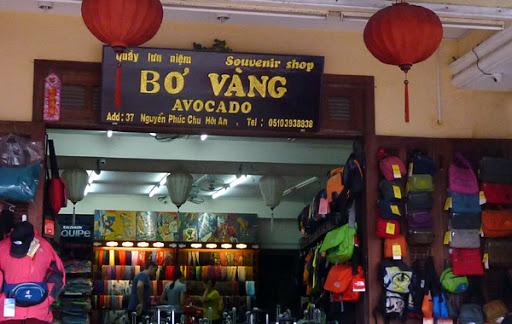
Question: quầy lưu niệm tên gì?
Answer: tên bơ vàng